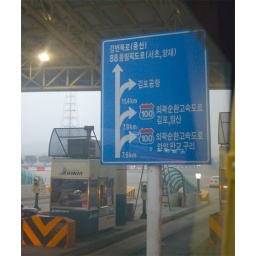
One of my first road signs in Korean.Korea Seoul20061010 IMG_7532.jpg